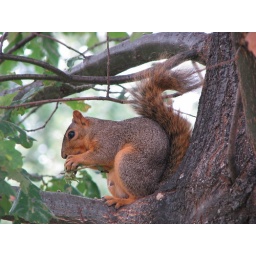
Squirrel eating up in a tree